Victorian Railways box vans

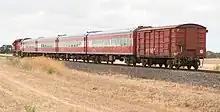
D van trailing a V/Line service

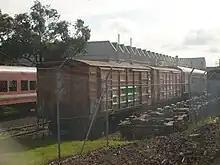
The two D vans at Newport Workshops

Three of the VBPY cars, 37, 56 and 90, were repainted into the teacup scheme, orange with two silver stripes. Shortly after, these and most of the rest of the VBPY fleet were reclassed as D parcels vans, and counted as part of the passenger fleet for accounting and rostering purposes. On reclassing, the wagons were repainted initially into the VicRail "teacup" scheme of orange with black underframe and two silver stripes; but no "teacup" logo was applied. From 1983 wagons were fitted with the new V/LINE logo on the body sides. At least one wagon, D329, was painted orange and black with white and green stripes, but no logo.